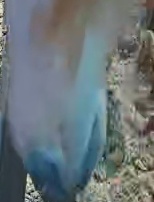
Face region: mouth_nostrils (mouth_chin_nostrils_and_profile)
Pain indicator: not_present